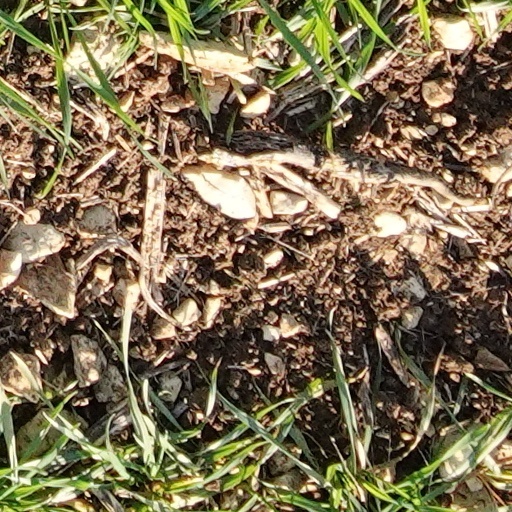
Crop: wheat